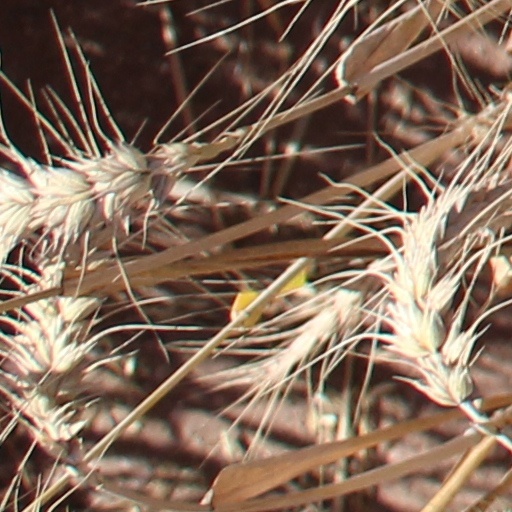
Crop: wheat